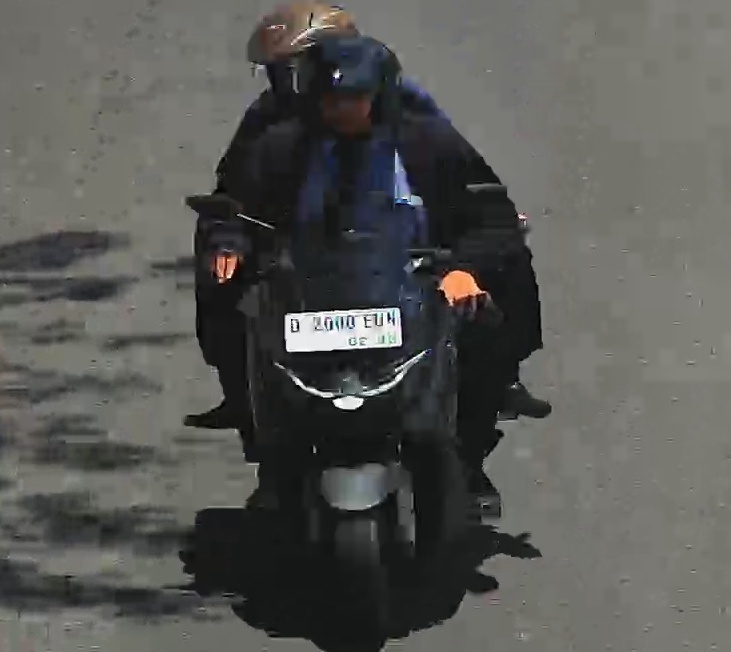
person-with-helmet: 2
person-without-helmet: 0